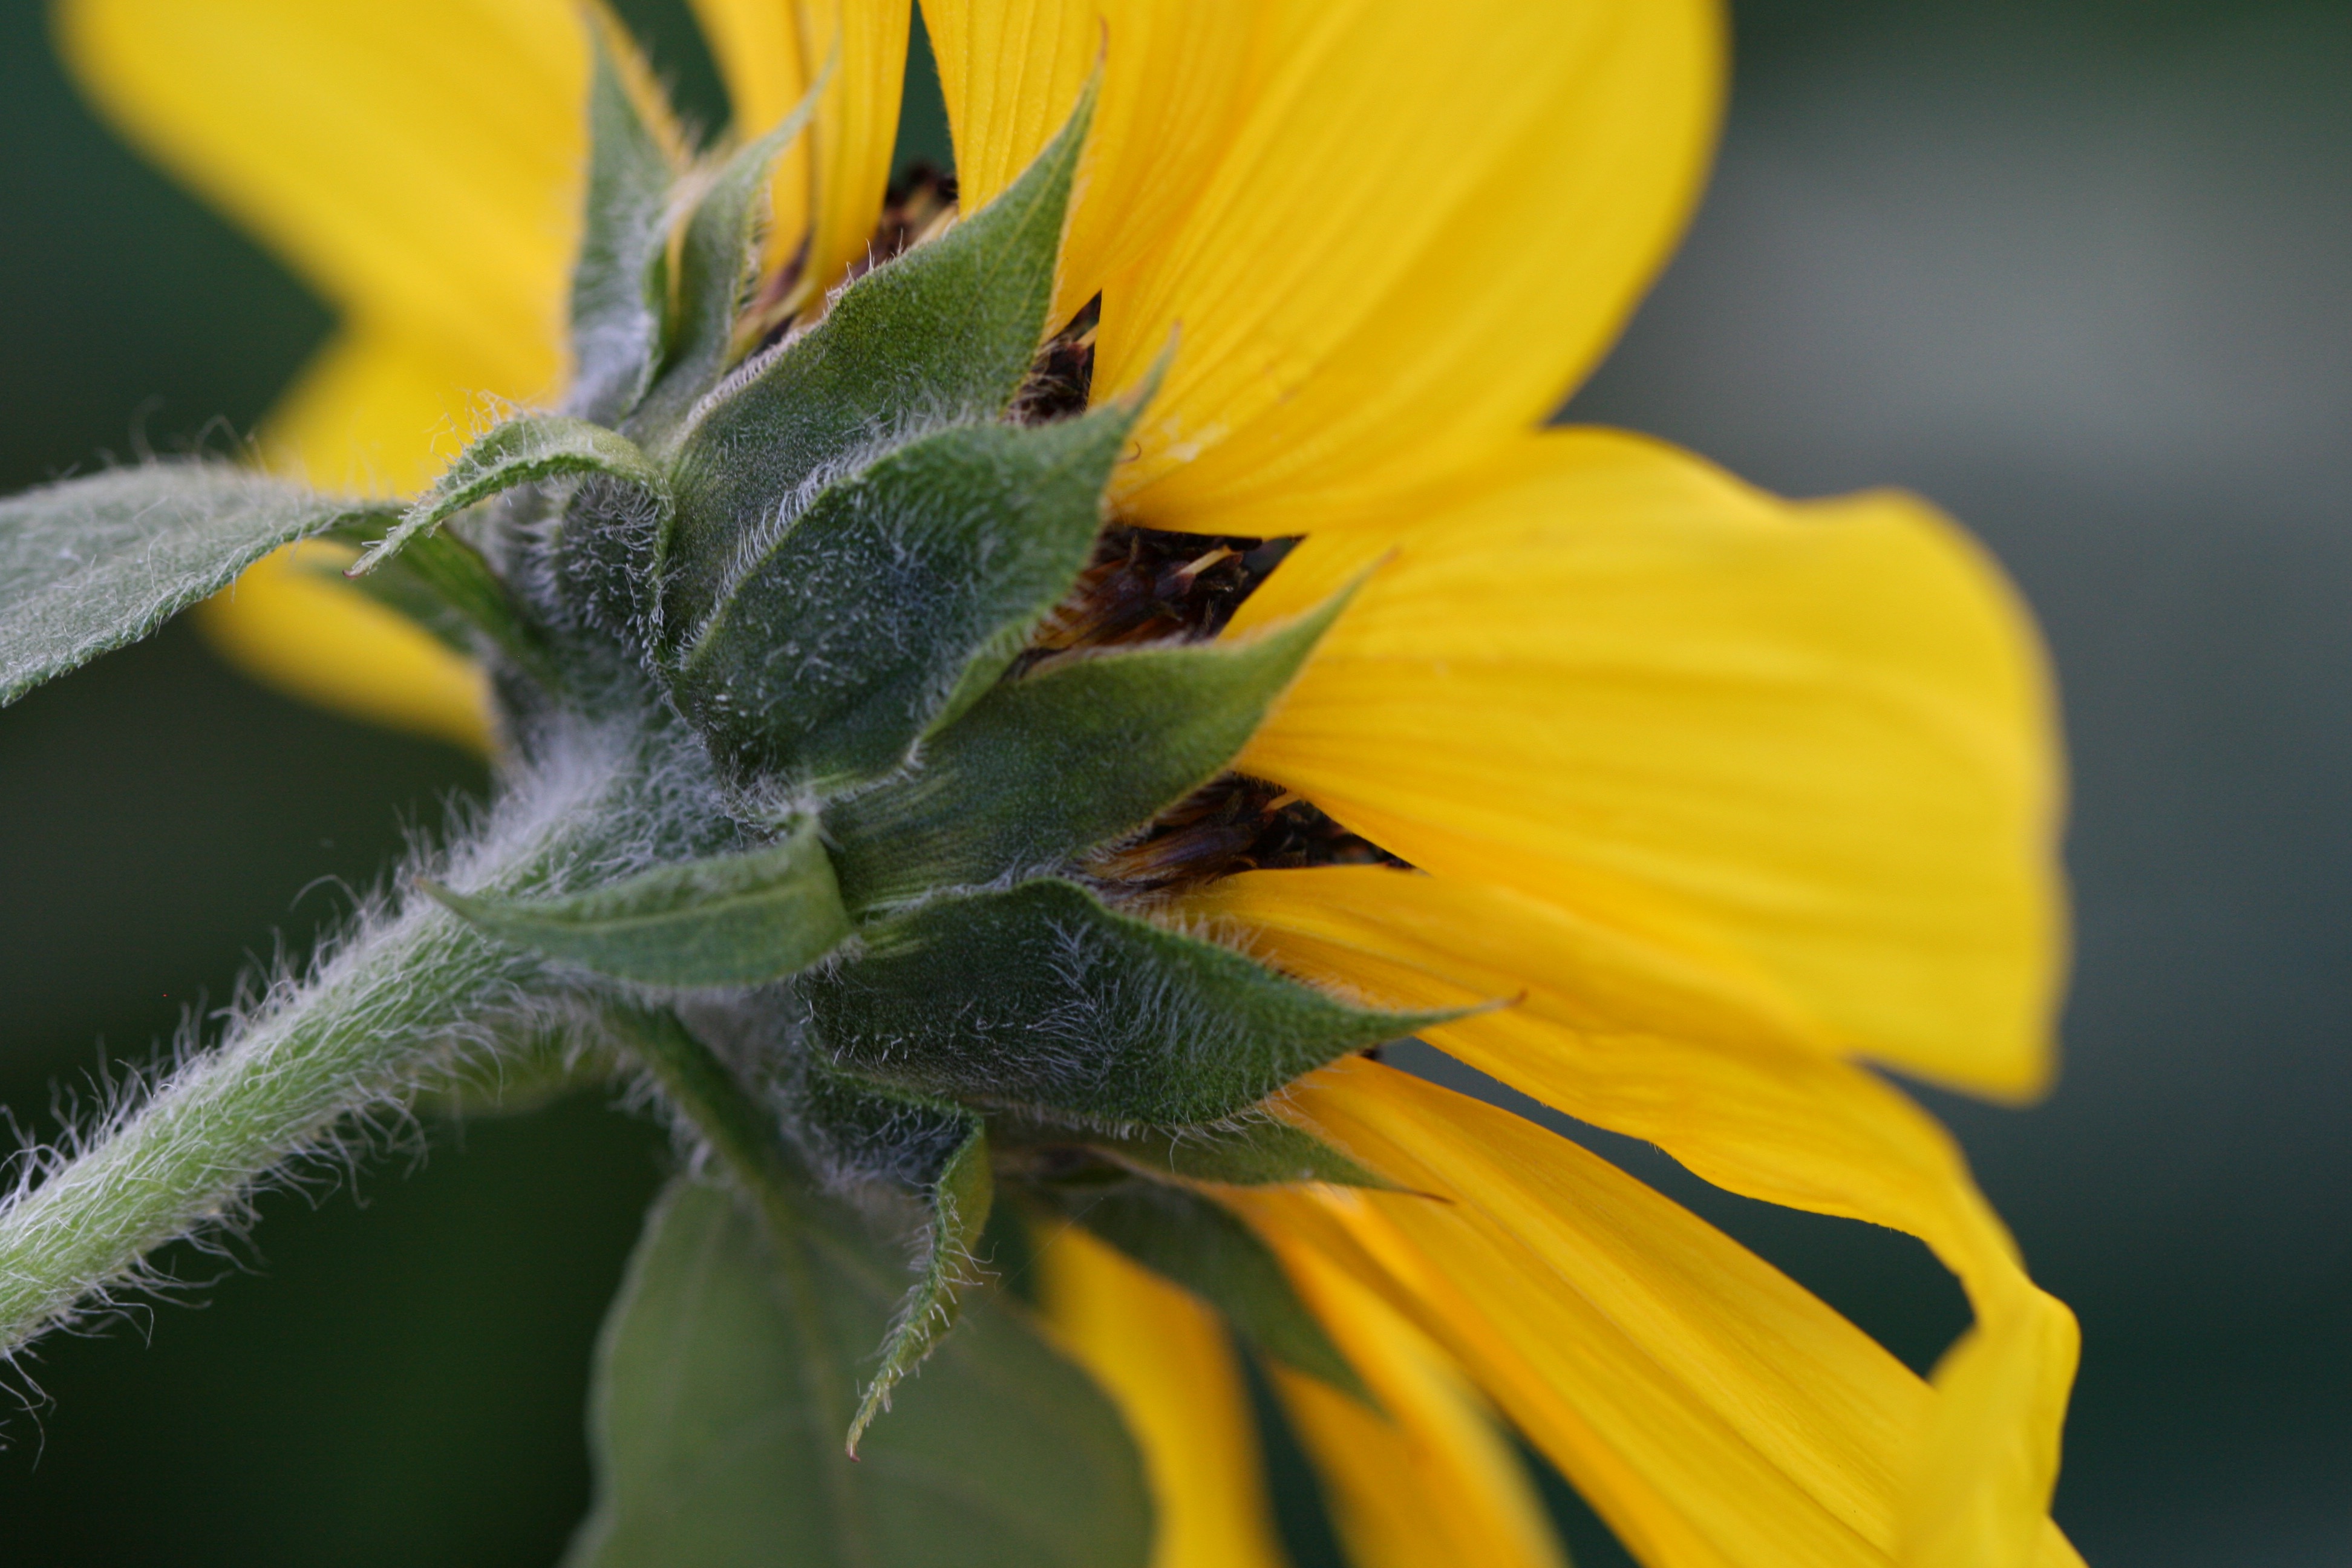
flower, sunflower, yellow, plant, petal, flowering plant, close up, wildflower, macro photography, annual plant, daisy family, plant stem, perennial plant, bud